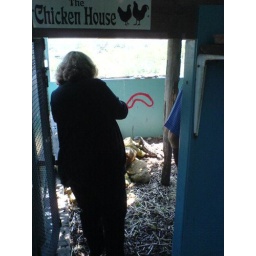
roxanne in the monitor house